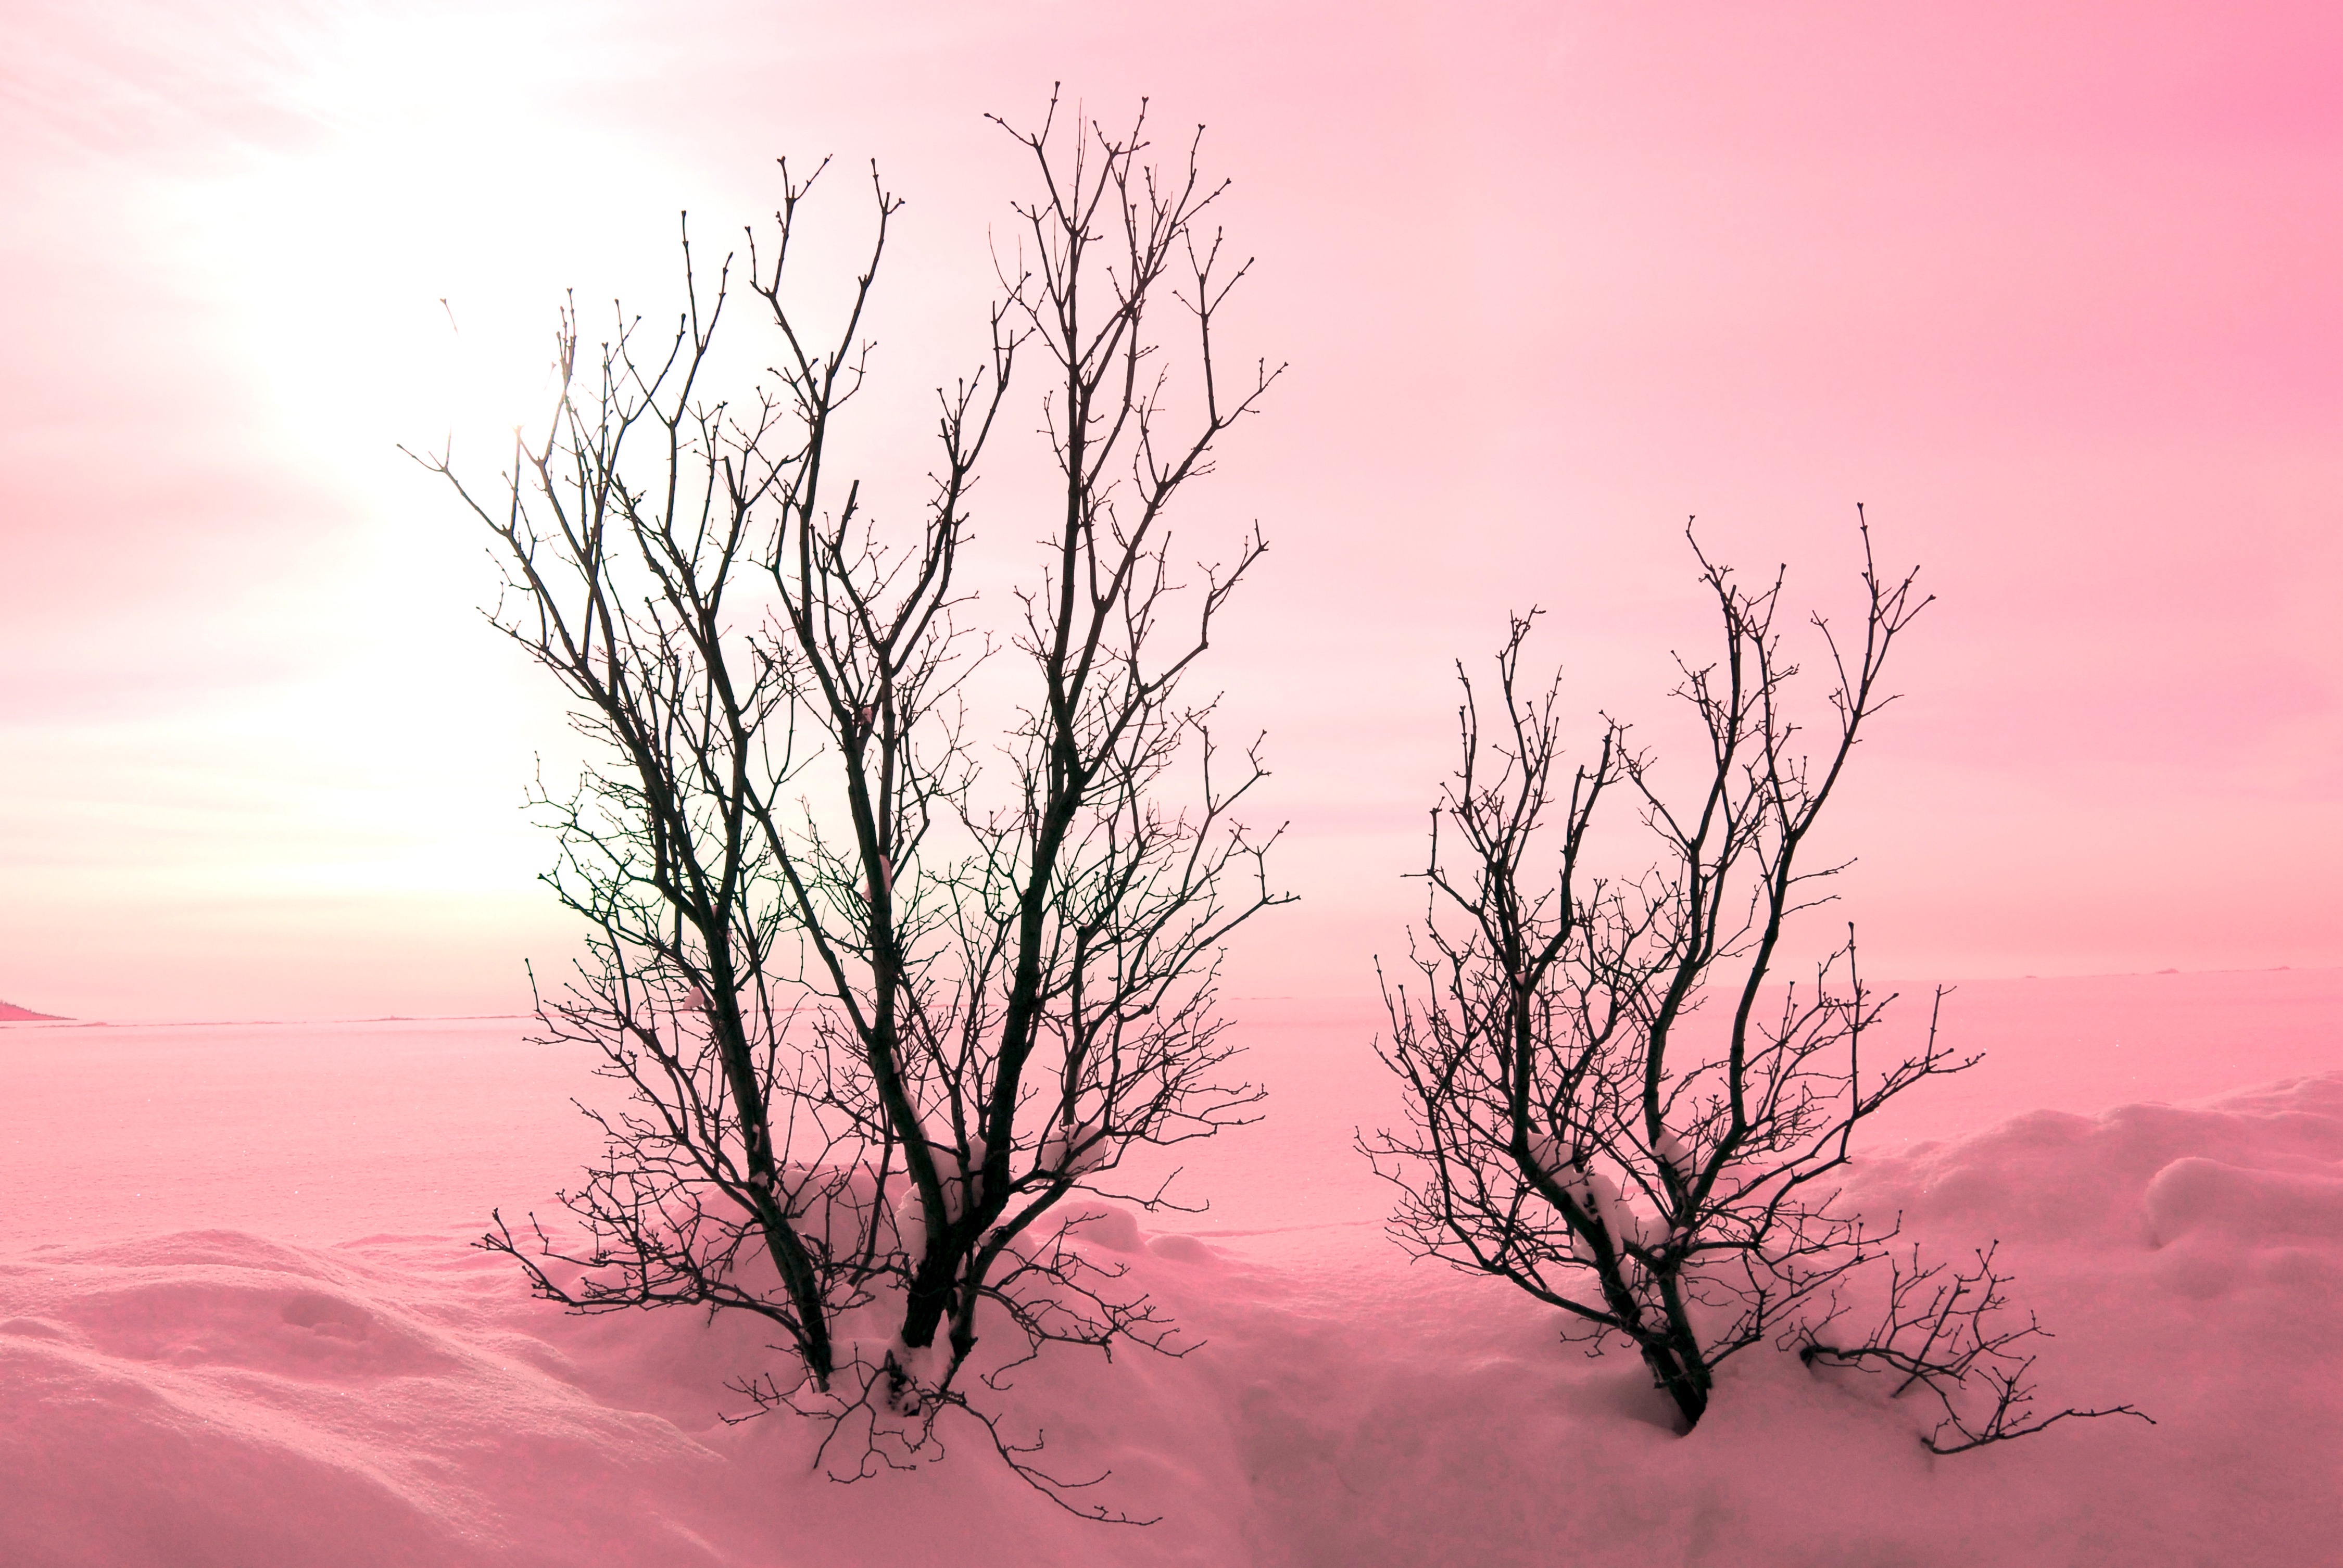
landscape, tree, nature, horizon, branch, winter, cloud, plant, sky, fog, sunrise, sunset, mist, morning, dawn, atmosphere, dusk, evening, reflection, snowy, rest, lonely, pink, trees, aesthetic, branches, filigree, afterglow, atmospheric phenomenon, woody plant, red sky at morning